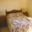
Label: bed